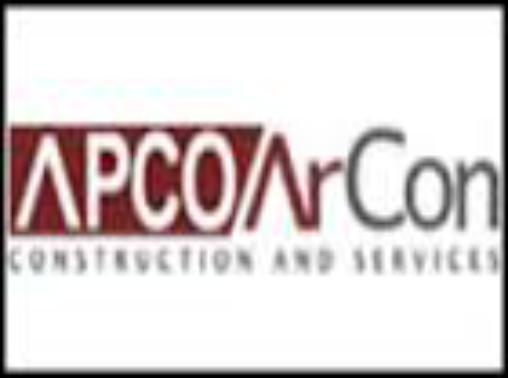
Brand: APCO
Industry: Others